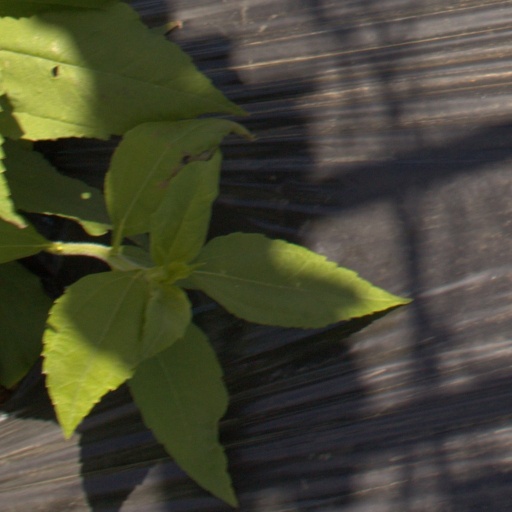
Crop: Jerusalem artichoke